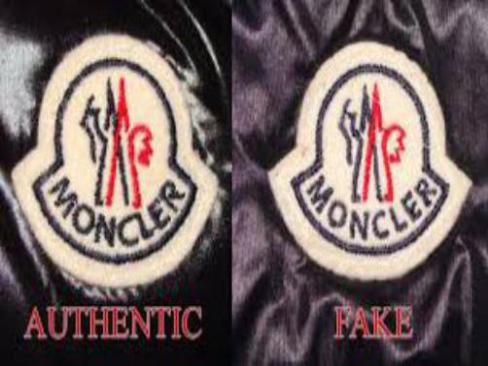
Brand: moncler-1
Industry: Clothes